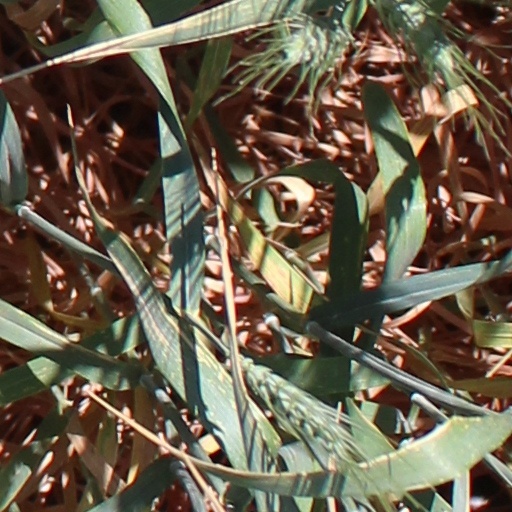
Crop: wheat